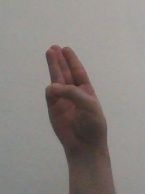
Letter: thaa